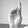
ASL letter: D